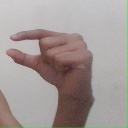
अक्षर: ग